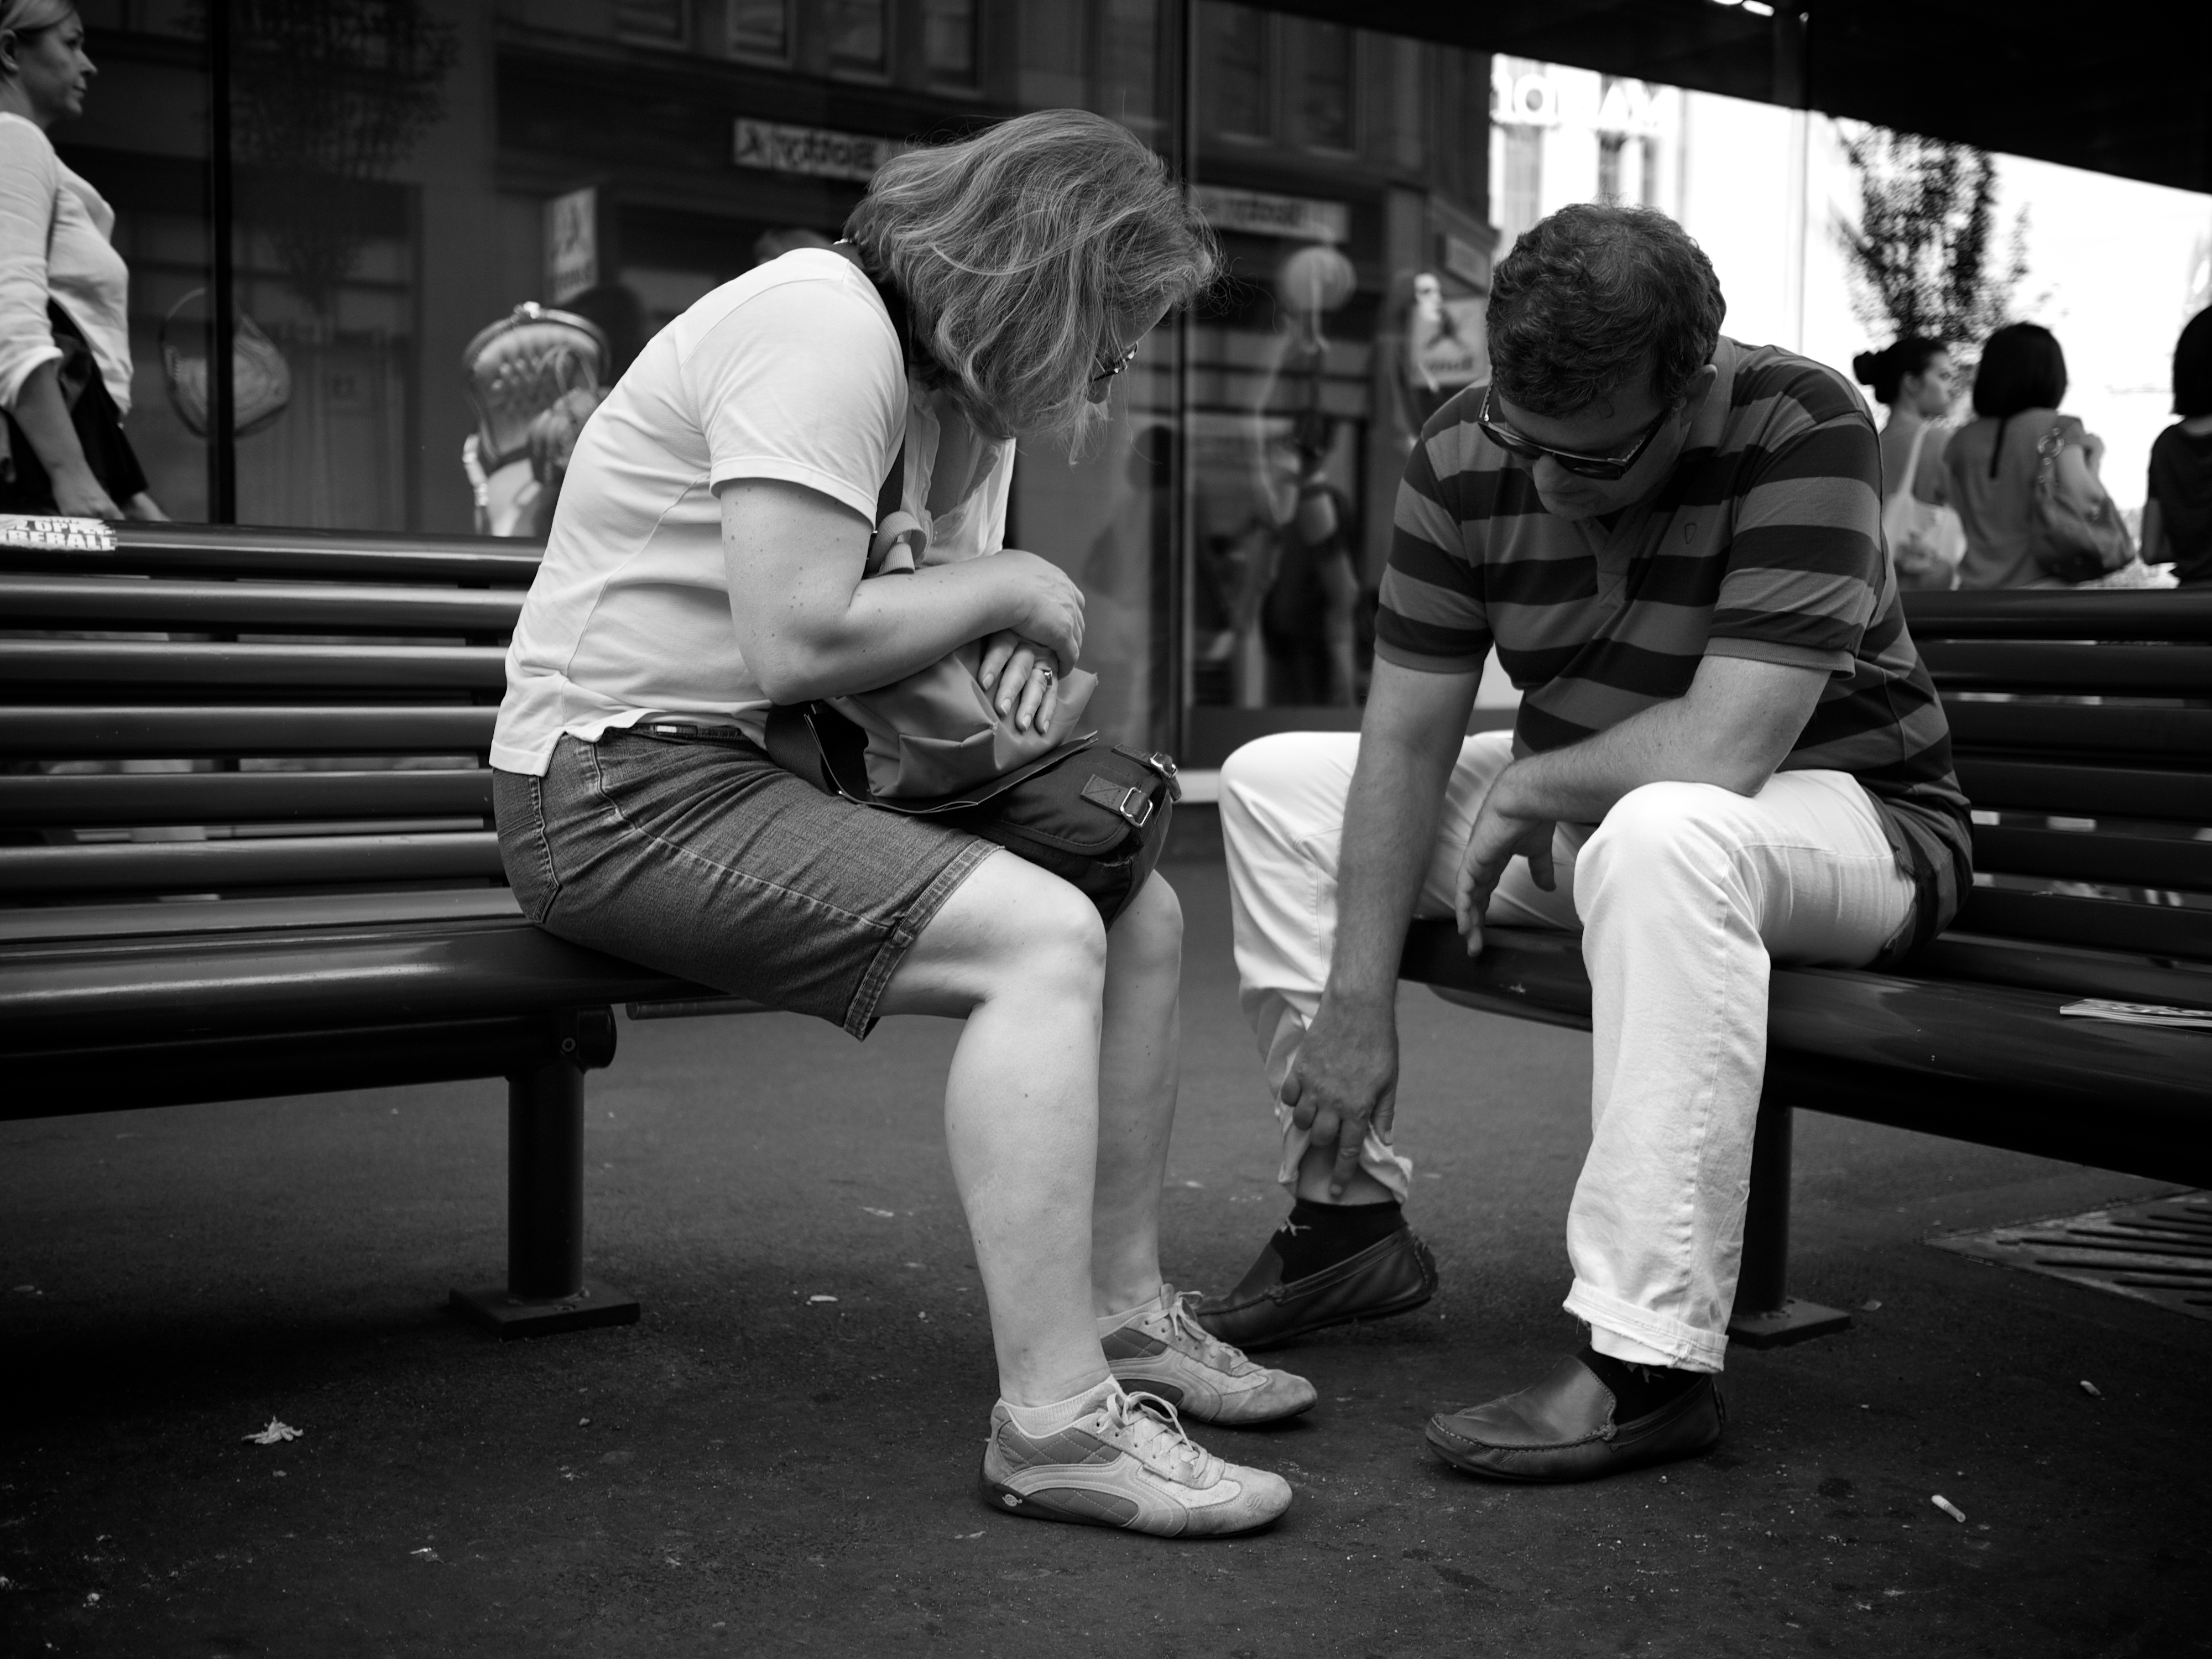
man, person, black and white, people, road, white, street, photography, ebook, sitting, training, black, monochrome, streetphotography, flickr, thomas, video, olympus, photograph, omd, fuji, leica, monochrom, leuthard, hcb, thomasleuthard, streettogs, interaction, monochrome photography, film noir, human positions